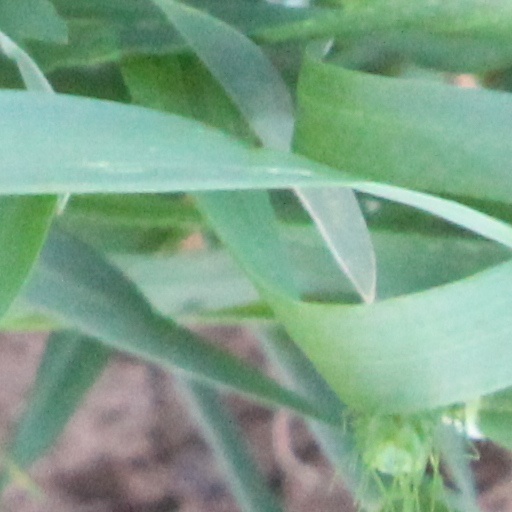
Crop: wheat